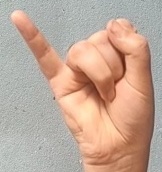
ASL sign: J